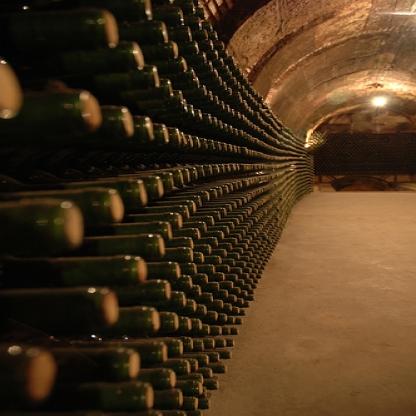
Scene: Indoor